GER Class T18

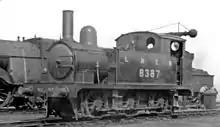
No. 8387 at March Locomotive Depot 17 July 1946.

Withdrawals started in 1936 when four (7278, 7287, 7303 and 7308) were sold to Sir Robert McAlpine and Son, the latter concern also having five on loan from late 1936 to mid-1938. Three others were sold, with No. 297 going to the Mersey Railway in 1939 as their No. 3 to work ballast trains. By the end of 1940, thirty-one had been withdrawn, and the remaining 19 locomotives continued with no further retirements until 1950. In the LNER 1944 renumbering plan, the locomotives were renumbered 8370–8388. Withdrawal restarted in 1950 and all were gone by the end of 1955.